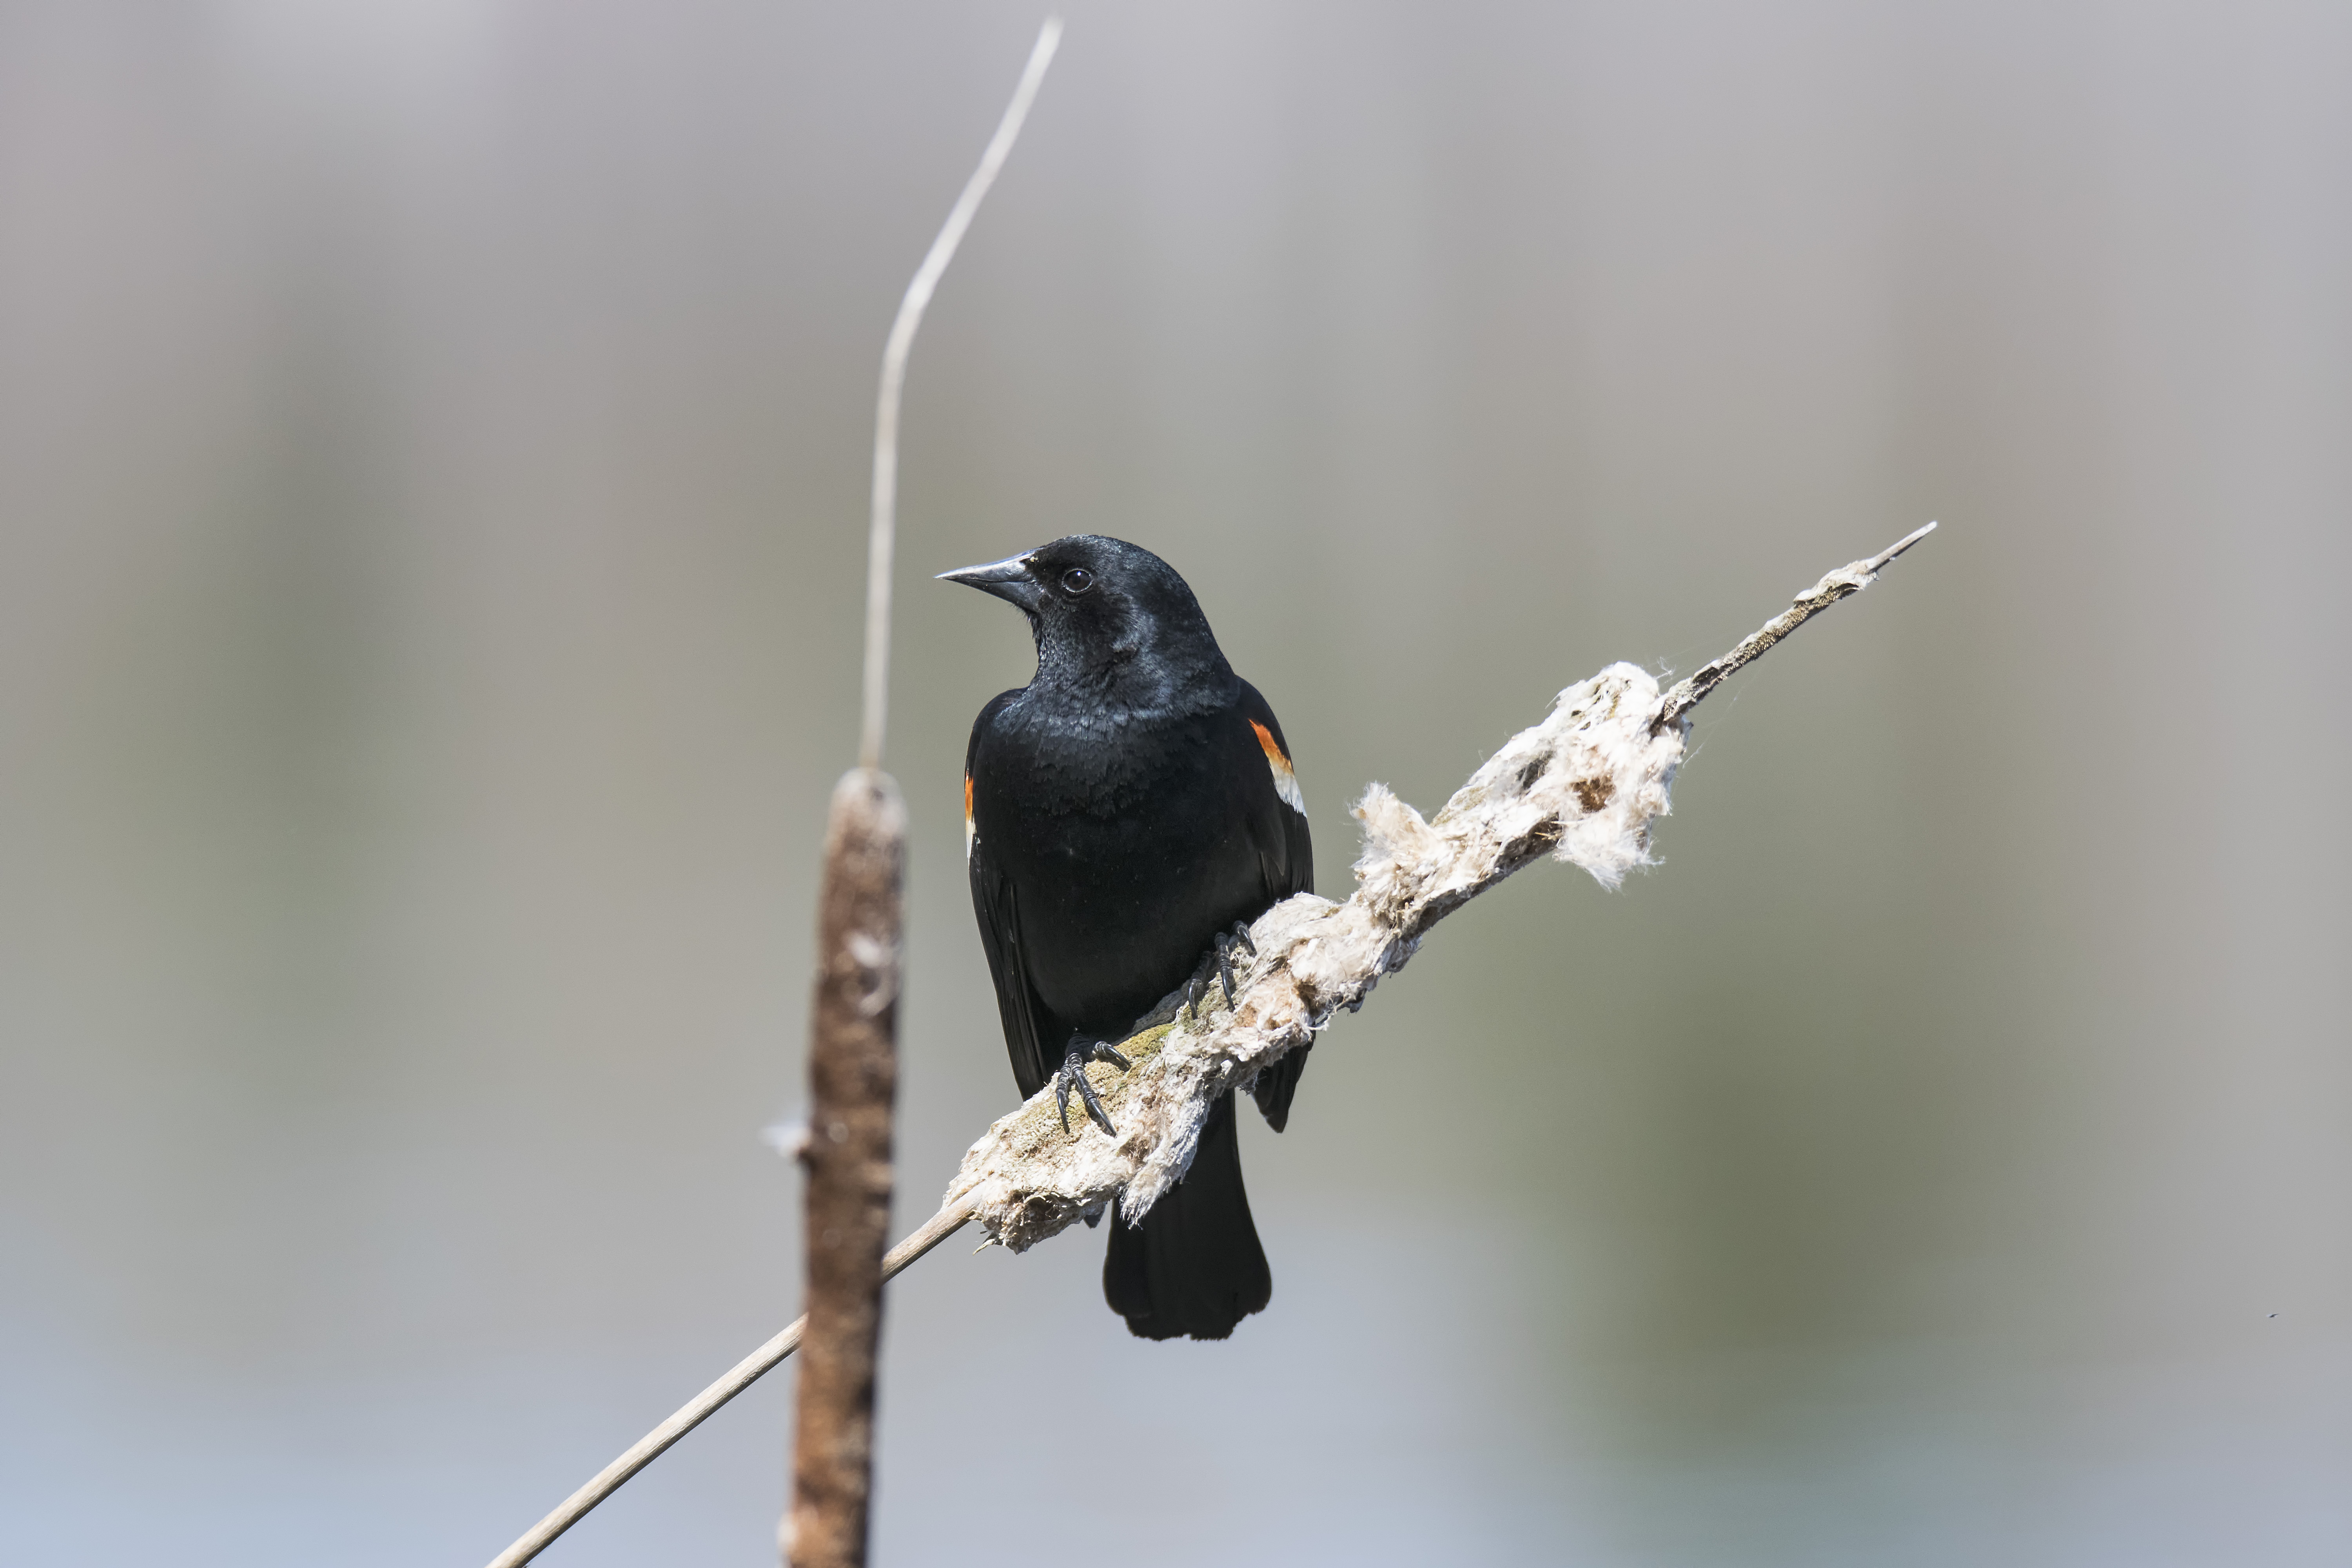
branch, bird, wildlife, red, beak, hummingbird, winged, fauna, twig, close up, canada, a, vertebrate, quebec, finch, blackbird, sherbrooke, oiseau, carouge, paulettes, wren, macro photography, perching bird, emberizidae